Edmontosaurus

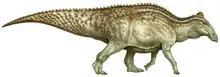
Reconstruction of "Edmontosaurus" (skin pattern based on NDGS 2000)

"E. annectens" differed from "E. regalis" by having a longer, lower, and less robust skull and the lack of a comb-like crest. Although Brett-Surman regarded "E. regalis" and "E. annectens" as potentially representing males and females of the same species, all "E. regalis" specimens come from older formations than "E. annectens" specimens. Edmontosaurine specimens from the Prince Creek Formation of Alaska formerly assigned to "Edmontosaurus" sp. were given their own genus and species name, "Ugrunaaluk kuukpikensis", in 2015. However, the identification of "Ugrunaaluk" as a separate genus was questioned by a 2017 study from Hai Xing and colleagues, who regarded it as a "nomen dubium" that was indistinguishable from other "Edmontosaurus". In 2020, Ryuji Takasaki and colleagues agreed that the Prince Creek remains should be classified as "Edmontosaurus", though species designation is unclear because the specimens are juveniles. Another study found the Alaskan material to be referable to "Edmontosaurus cf. regalis" based on craniomandibular anatomy. "Edmontosaurus" was also reported from the Javelina Formation of Big Bend National Park, western Texas based on TMM 41442-1, but was later referred to "Kritosaurus cf. navajovius" by Wagner (2001), before being assigned to "Kritosaurus" sp. by Lehman "et al." (2016).